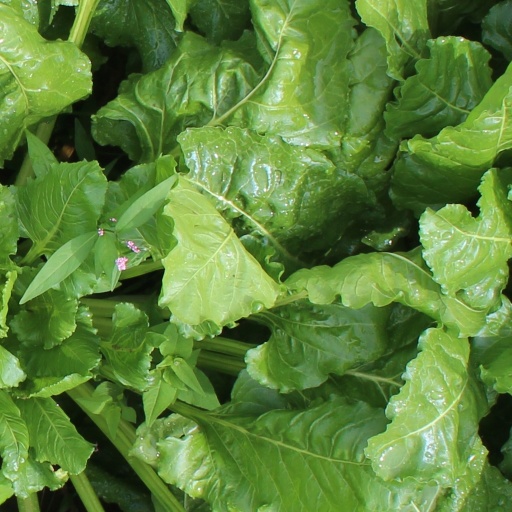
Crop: sugar beet